Holy Week in San Cristóbal de La Laguna

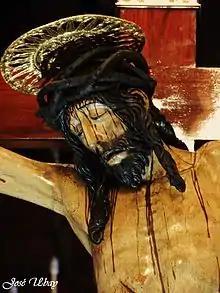
Cristo de La Laguna, the most famous religious image of Holy Week in La Laguna.

Holy Week in San Cristóbal de La Laguna is a traditional event that has been repeated for centuries in the historic center of San Cristóbal de La Laguna, a city located on the island of Tenerife, Spain. It is considered the most remarkable Holy Week in the Canary Islands.